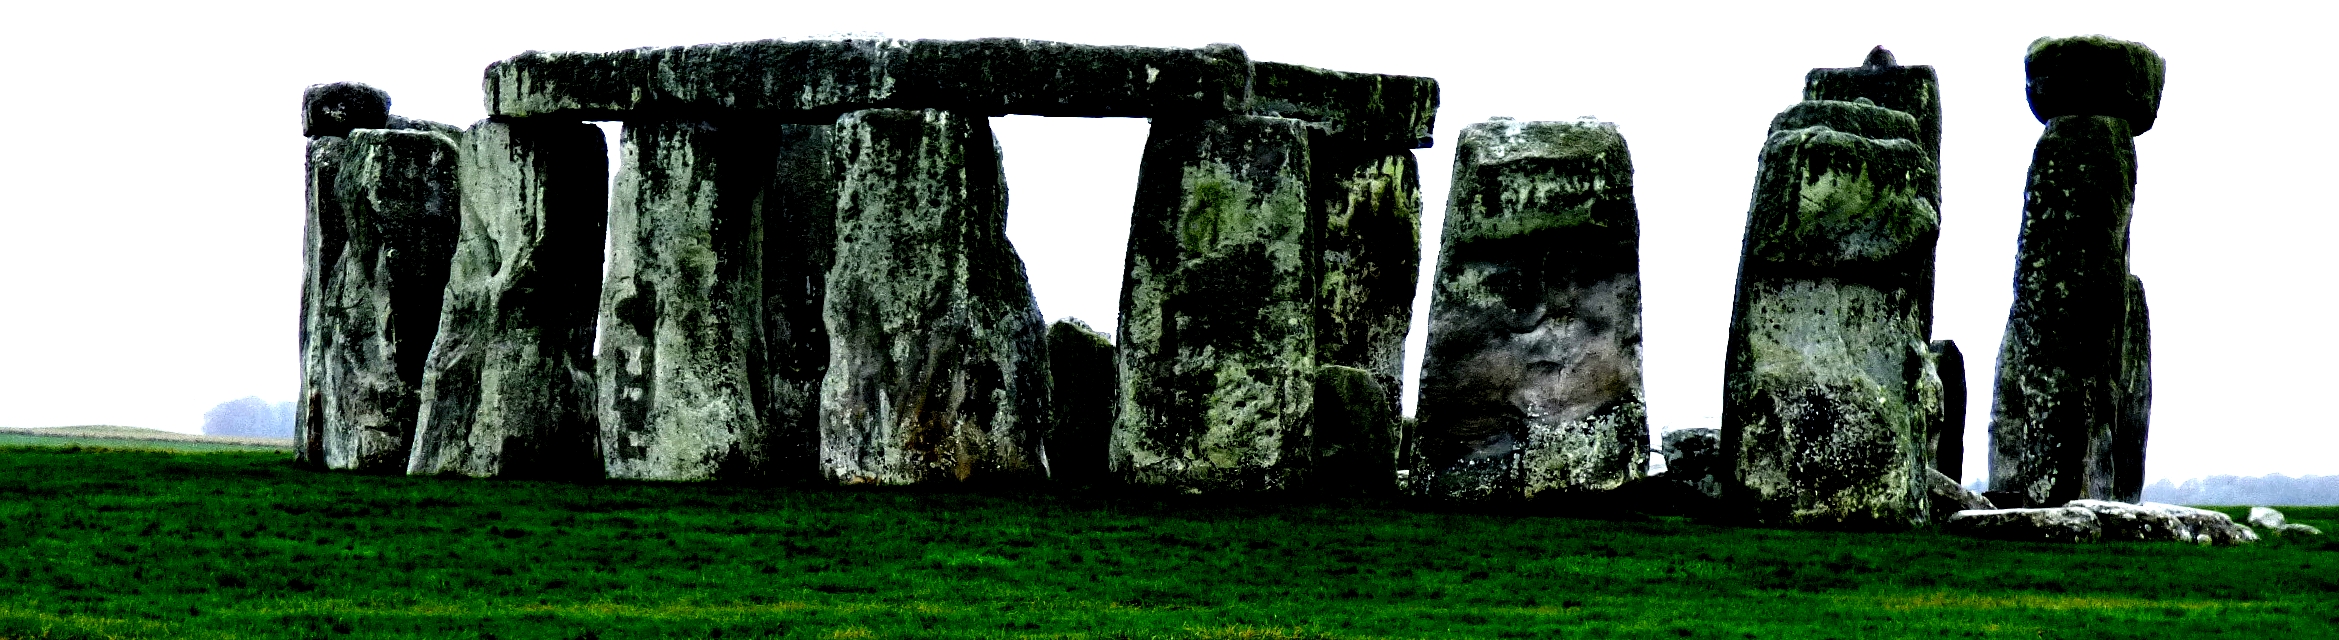
landscape, tree, grass, plant, lawn, trunk, monument, green, contrast, images, panasonic, dailyshoot, prehistoric, stonehenge, monolith, wiltshire, vividandstriking, leshaines, amesbury, woody plant, outdoor structure